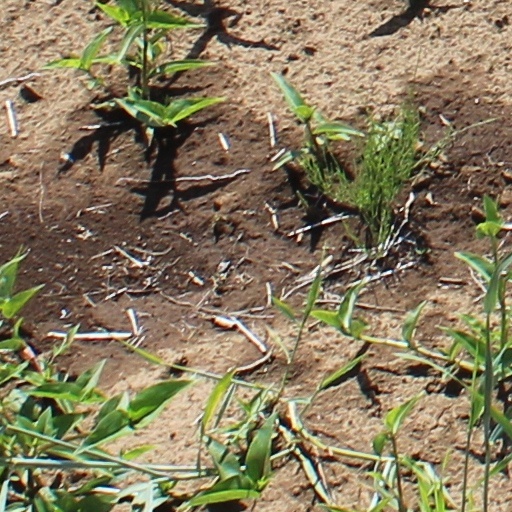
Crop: wheat